John Wellborn Root

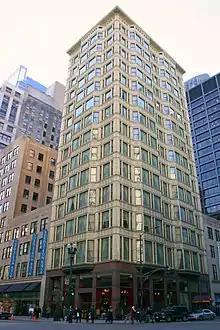
Reliance Building, Chicago, 1890

In 1871, Root moved to Chicago, where he was employed as a draftsman in an architectural firm. He met Daniel Burnham and two years later in 1873, the young men formed the firm of Burnham and Root; they worked together for 18 years. During the economic downturn in 1873, Root earned extra income on jobs with other firms and as the organist at the First Presbyterian Church.